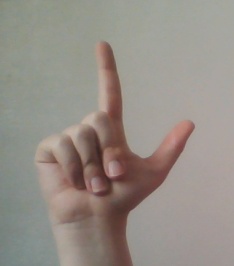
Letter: laam